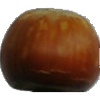
Label: Nut Forest 1